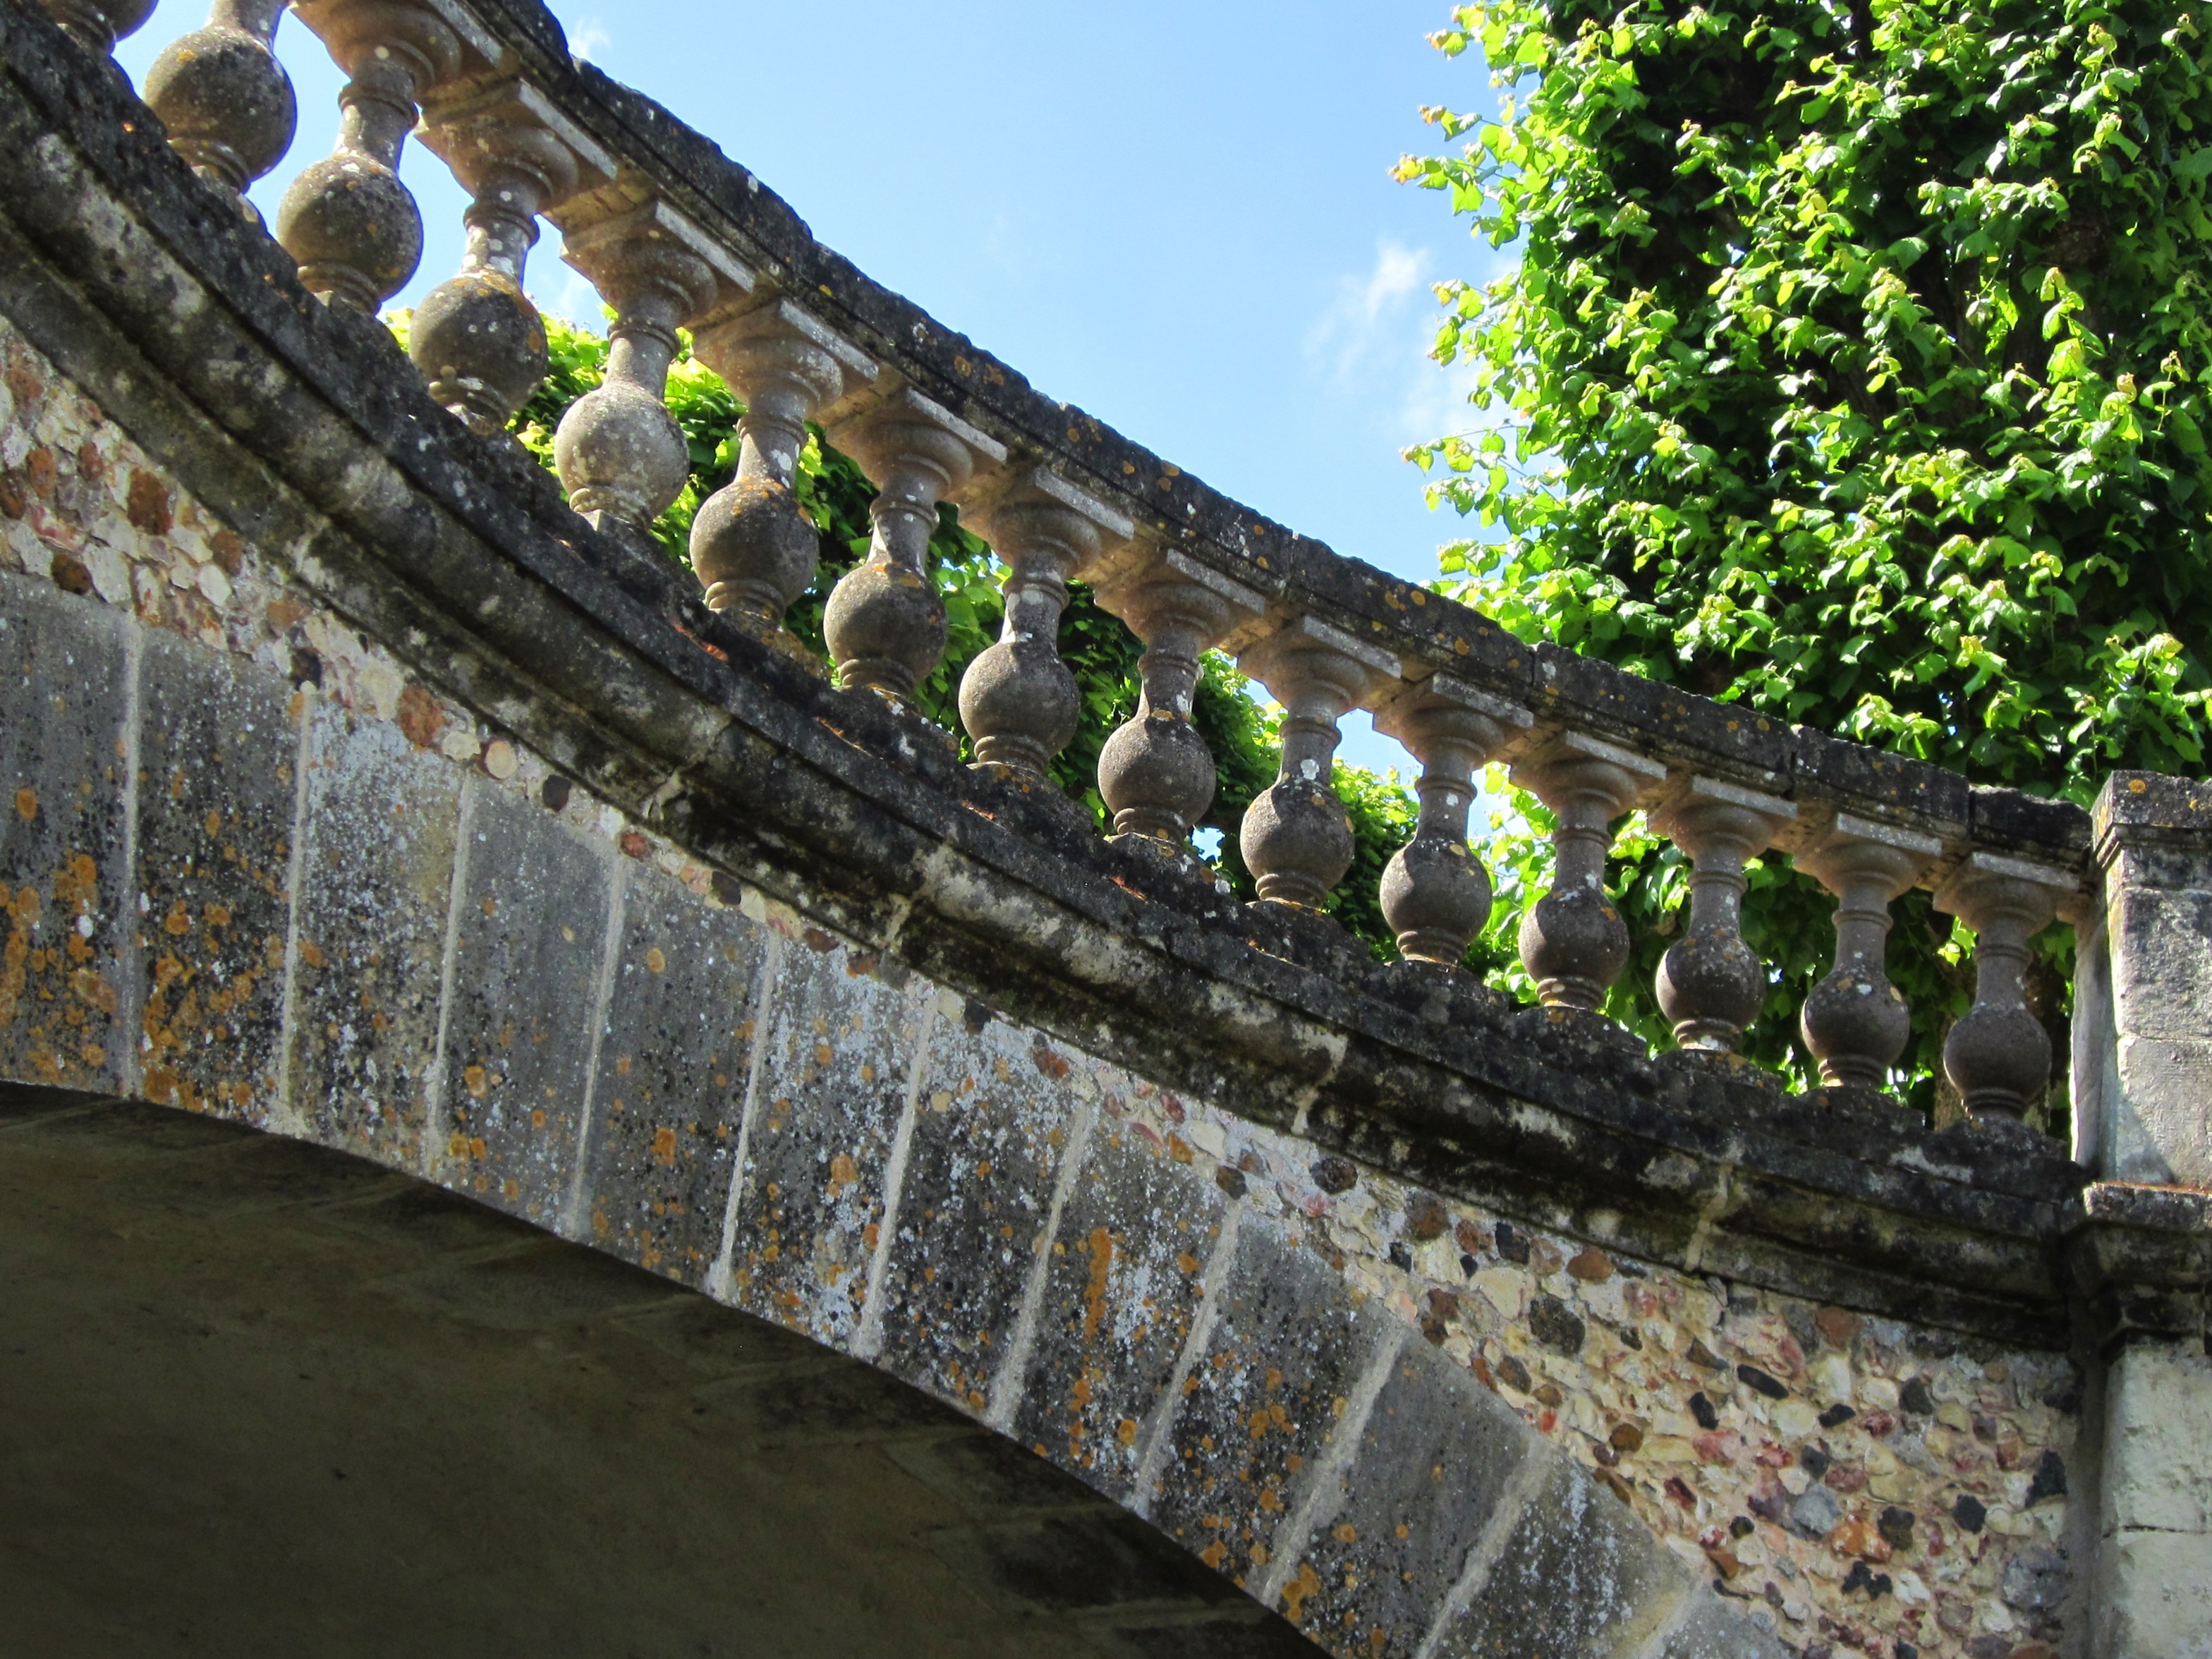
structure, track, bridge, chateau, wall, stone, france, railing, castle, stadium, french, temple, renaissance, loire, ancient history, villandry